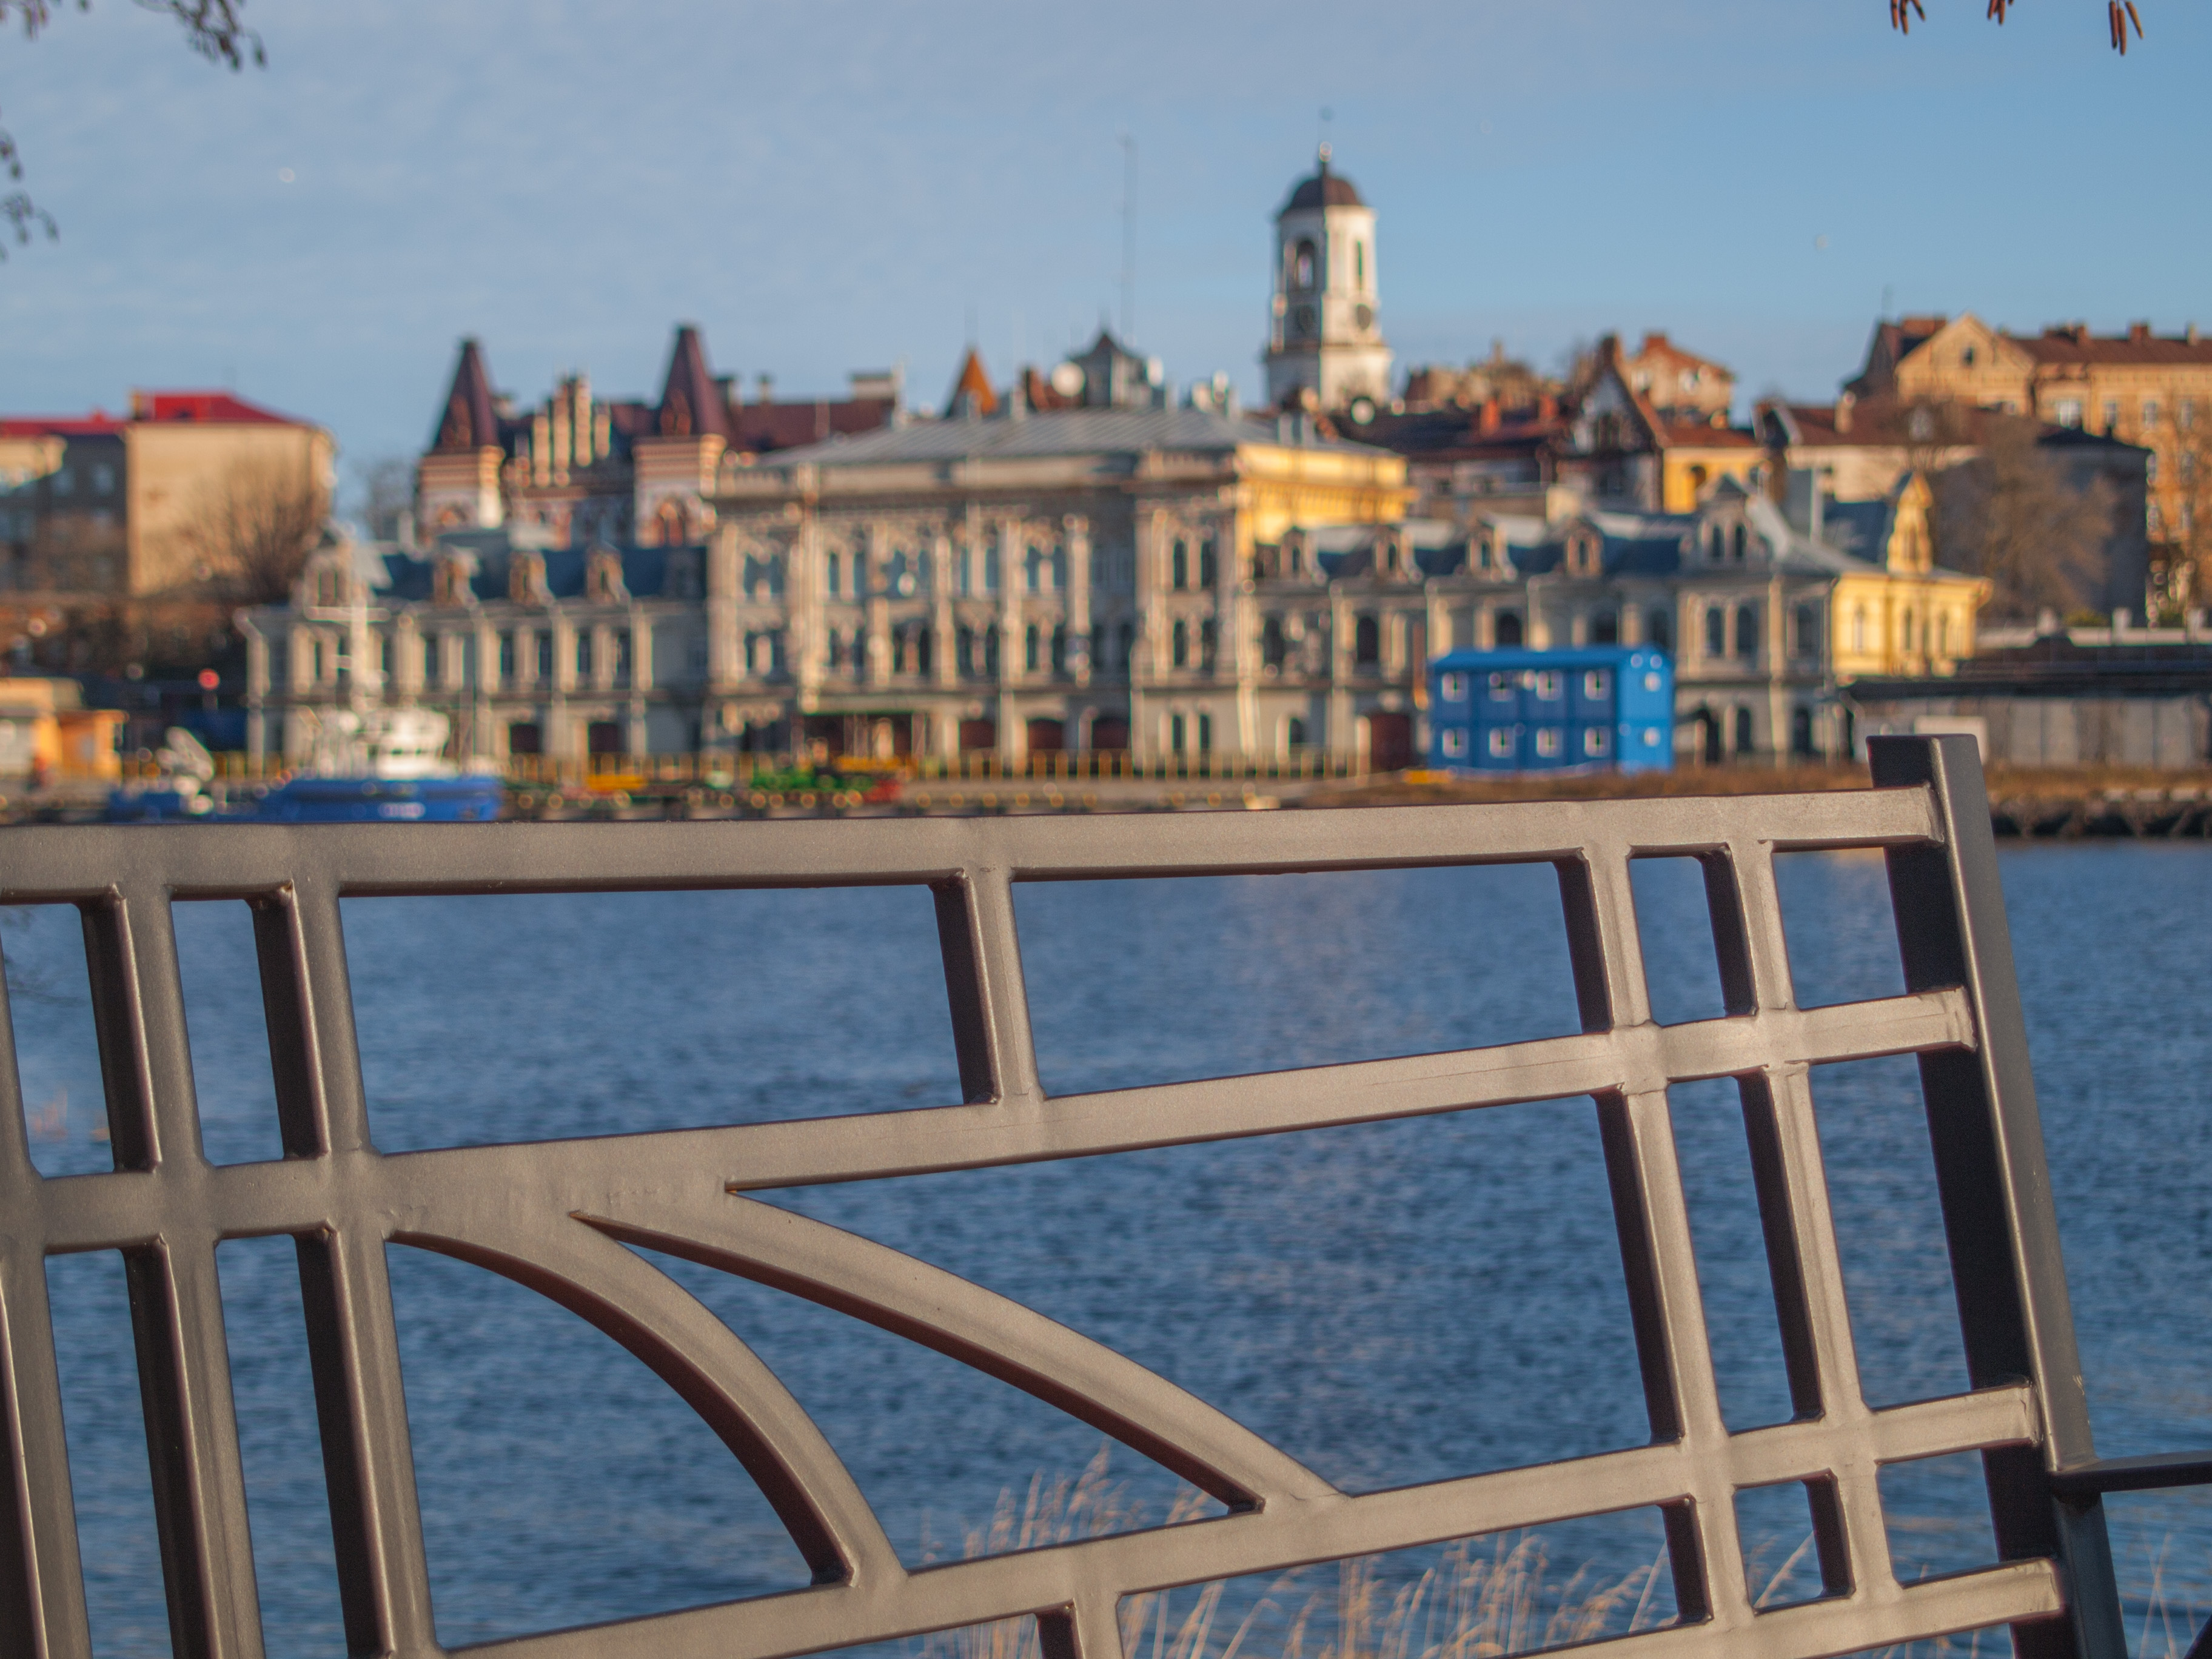
image, water, sky, waterway, reflection, town, city, building, urban area, human settlement, architecture, roof, canal, house, bridge, facade, river, tourism, window, cloud, home, cityscape, palace, apartment